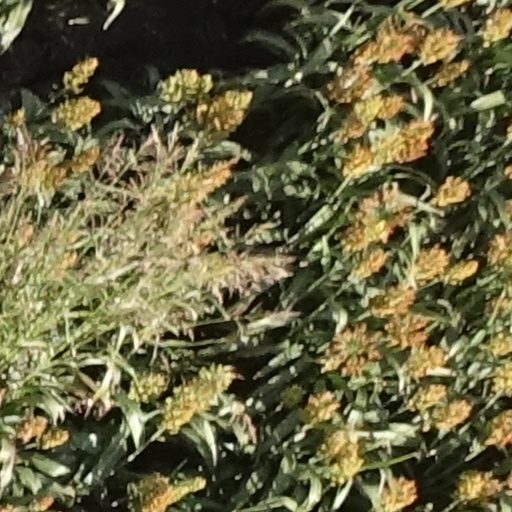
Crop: sorghum